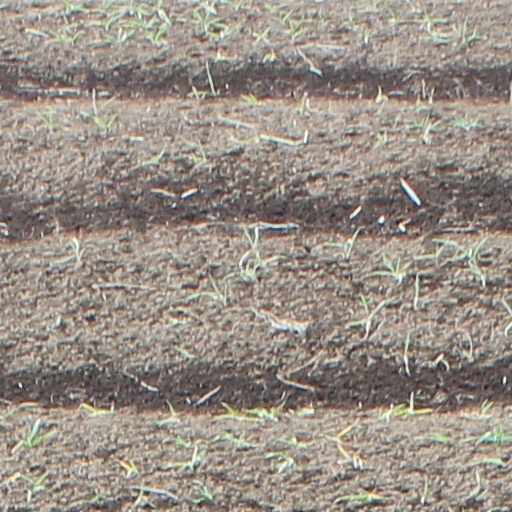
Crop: wheat